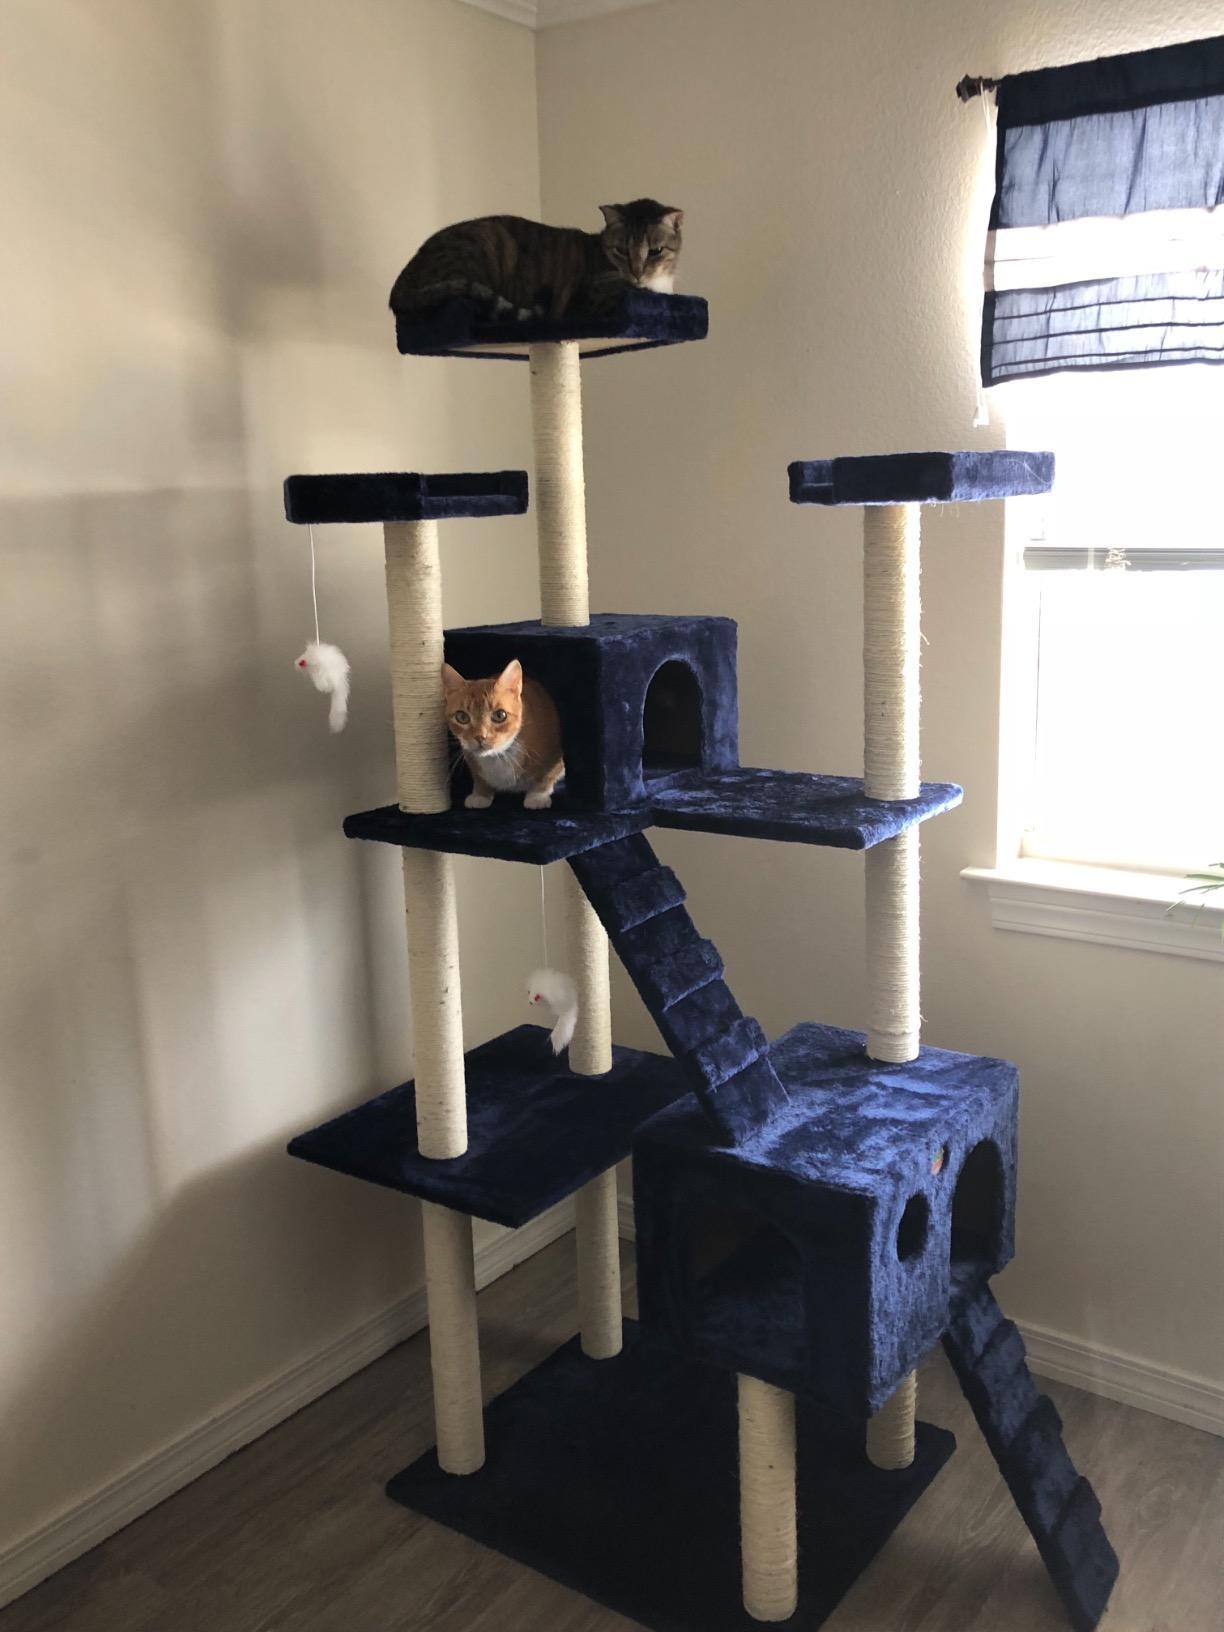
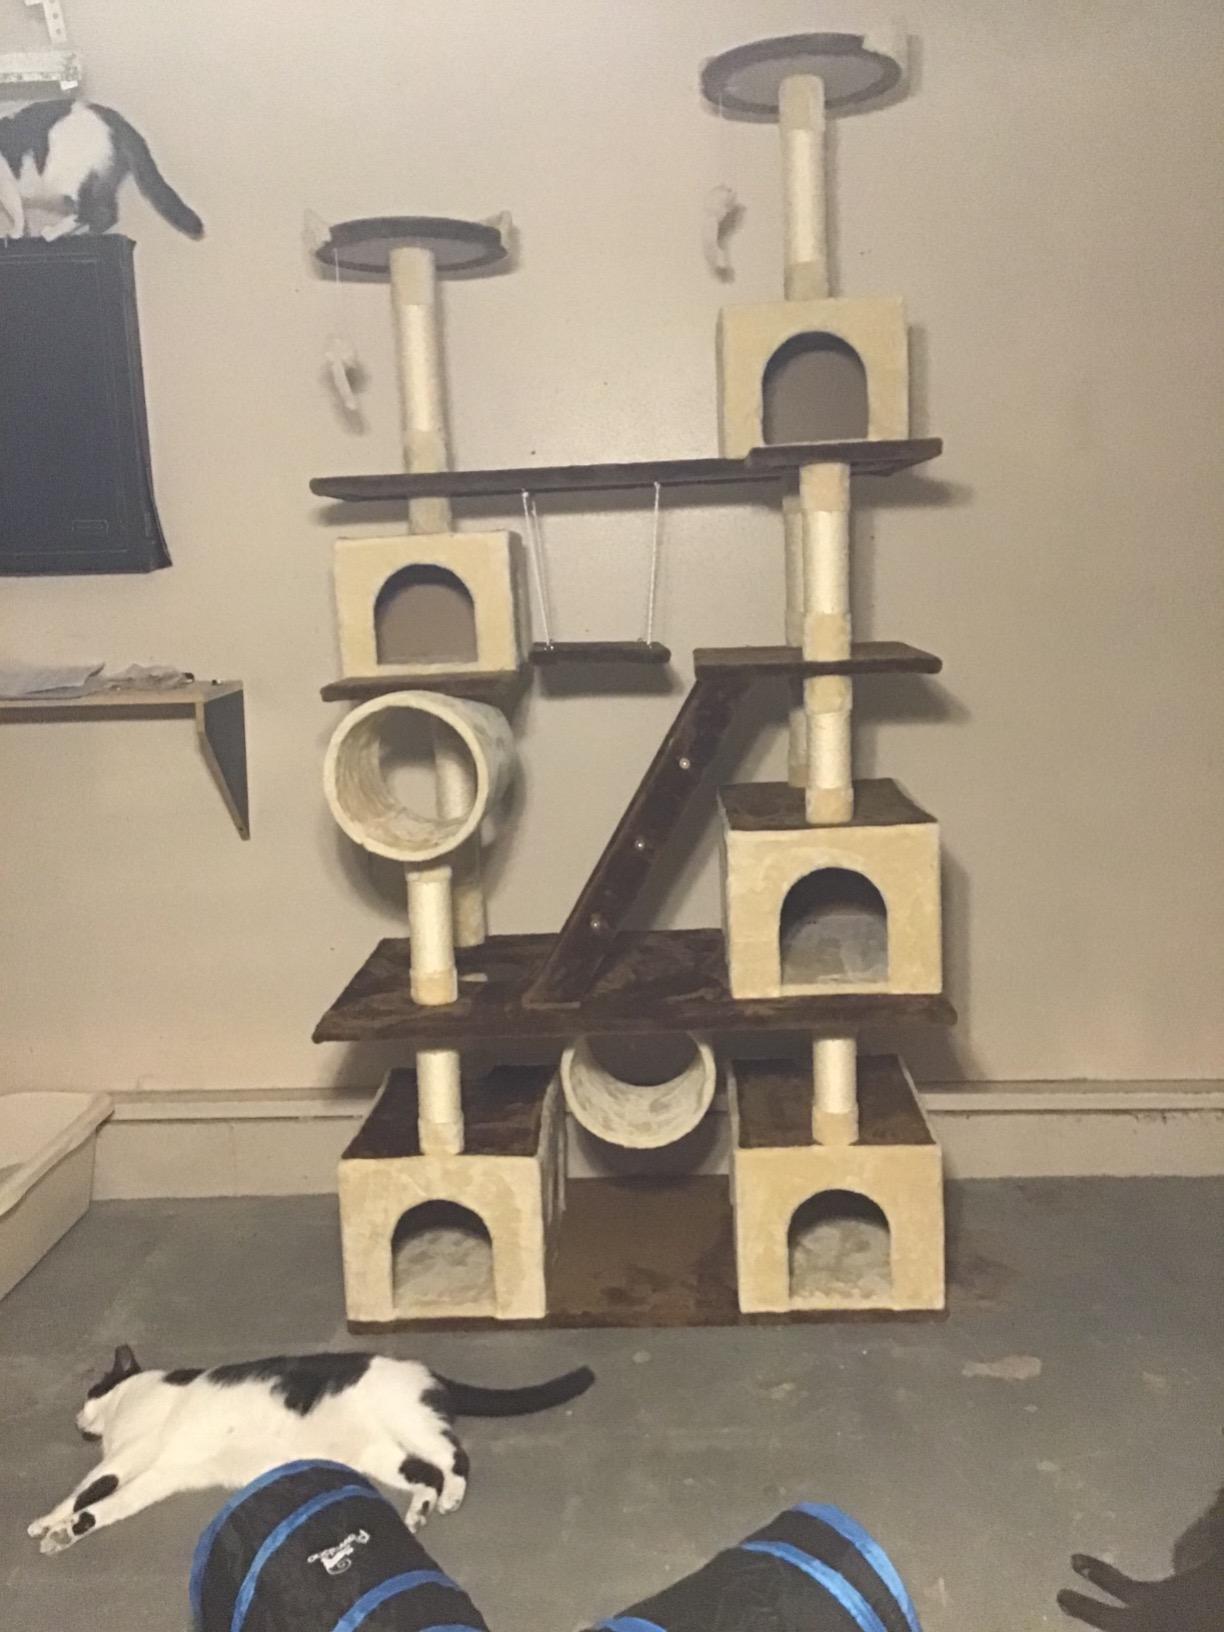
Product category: items_cat tree
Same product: no